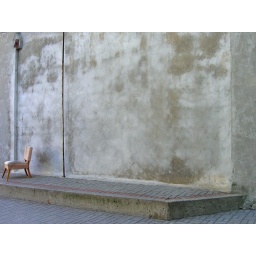
Kingston, ON. An abandoned chair on a sidewalk in an empty alley reminds me of a stageset, waiting for performers.